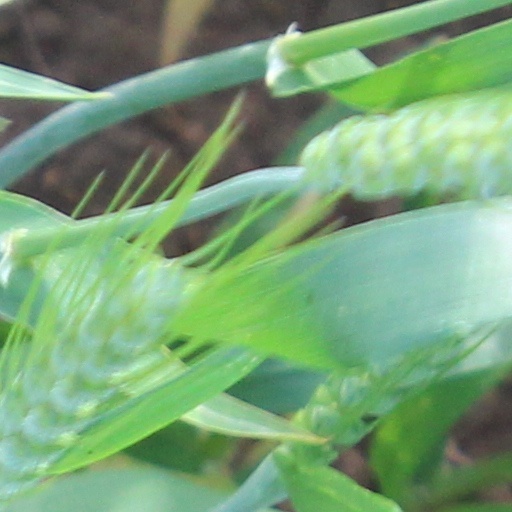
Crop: wheat